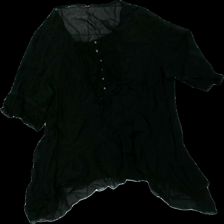
View: front
Type: Blouse
Category: Ladies
Brand: Not in the list
Brand text on label: xlnt
Colors: Black
Material: 100% visc
Cut: Regular
Size: 48
Season: All
Price range: <50
Recommended usage: Export